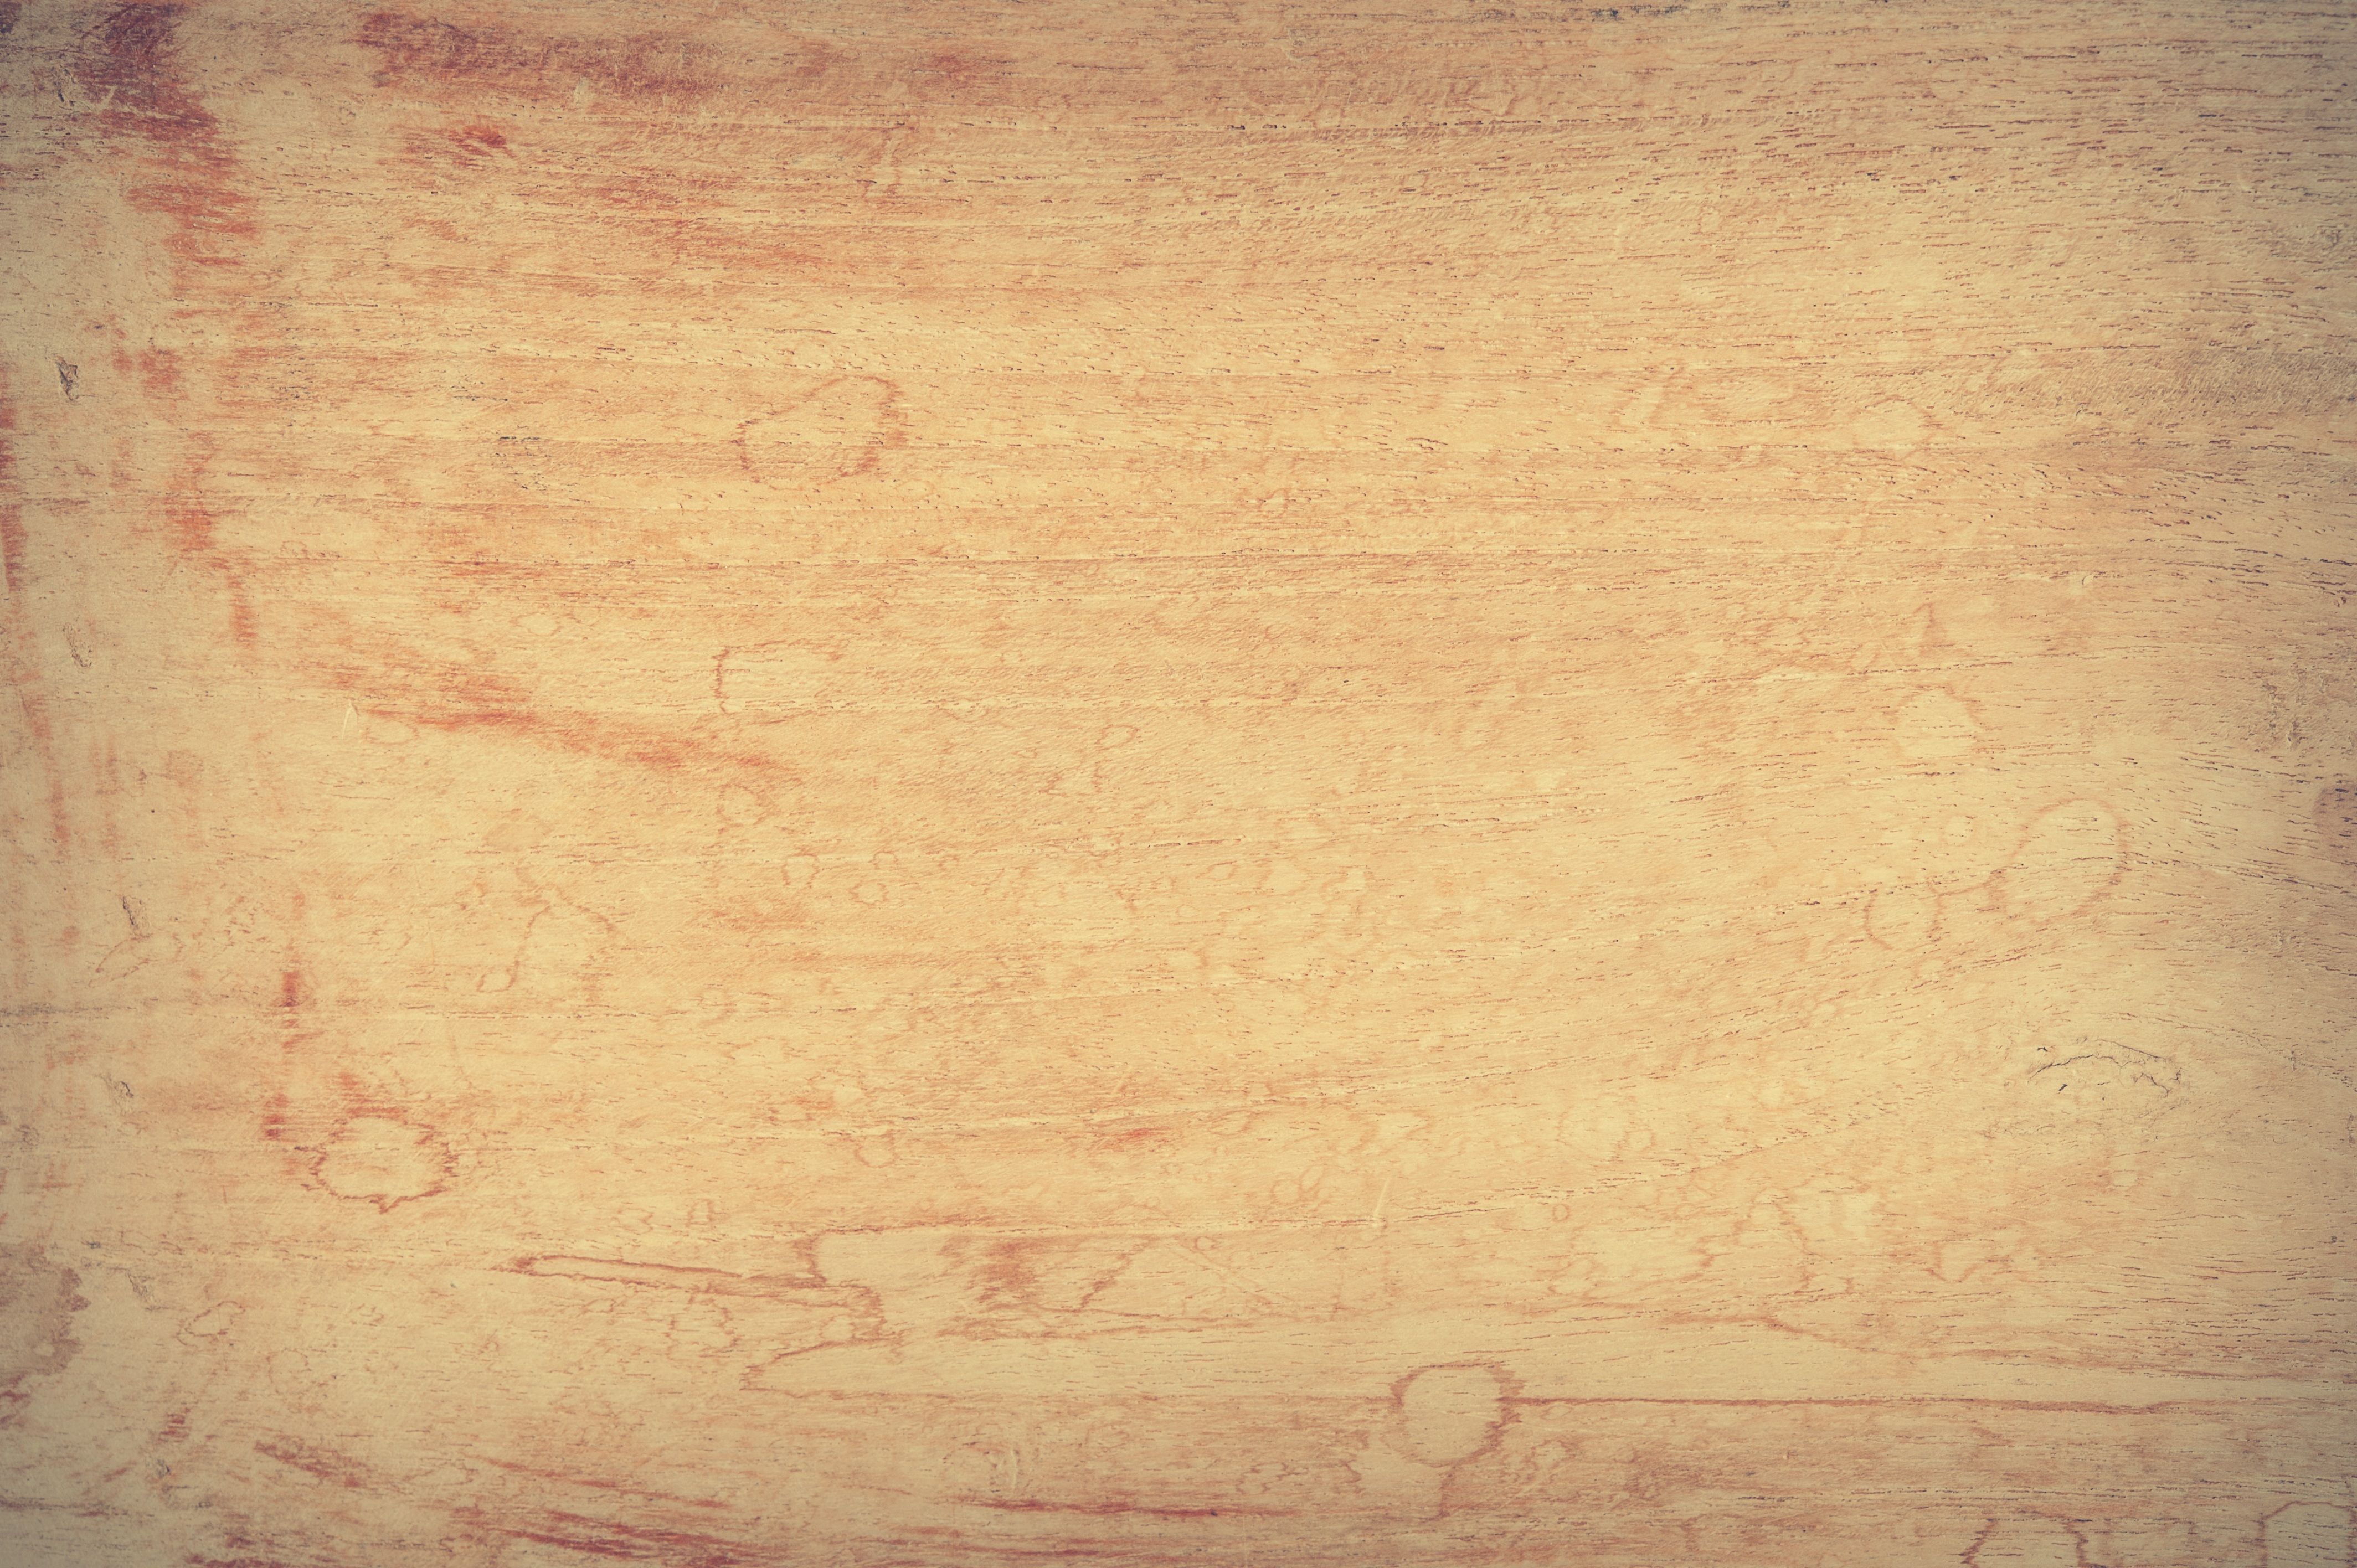
nature, abstract, board, wood, antique, grain, texture, floor, interior, building, old, home, wall, dark, decoration, line, color, macro, natural, brown, grunge, dried, closeup, lumber, decor, material, background, sketch, drawing, design, hardwood, decorative, carpentry, oak, shape, backdrop, plaster, flooring, plywood, laminate flooring